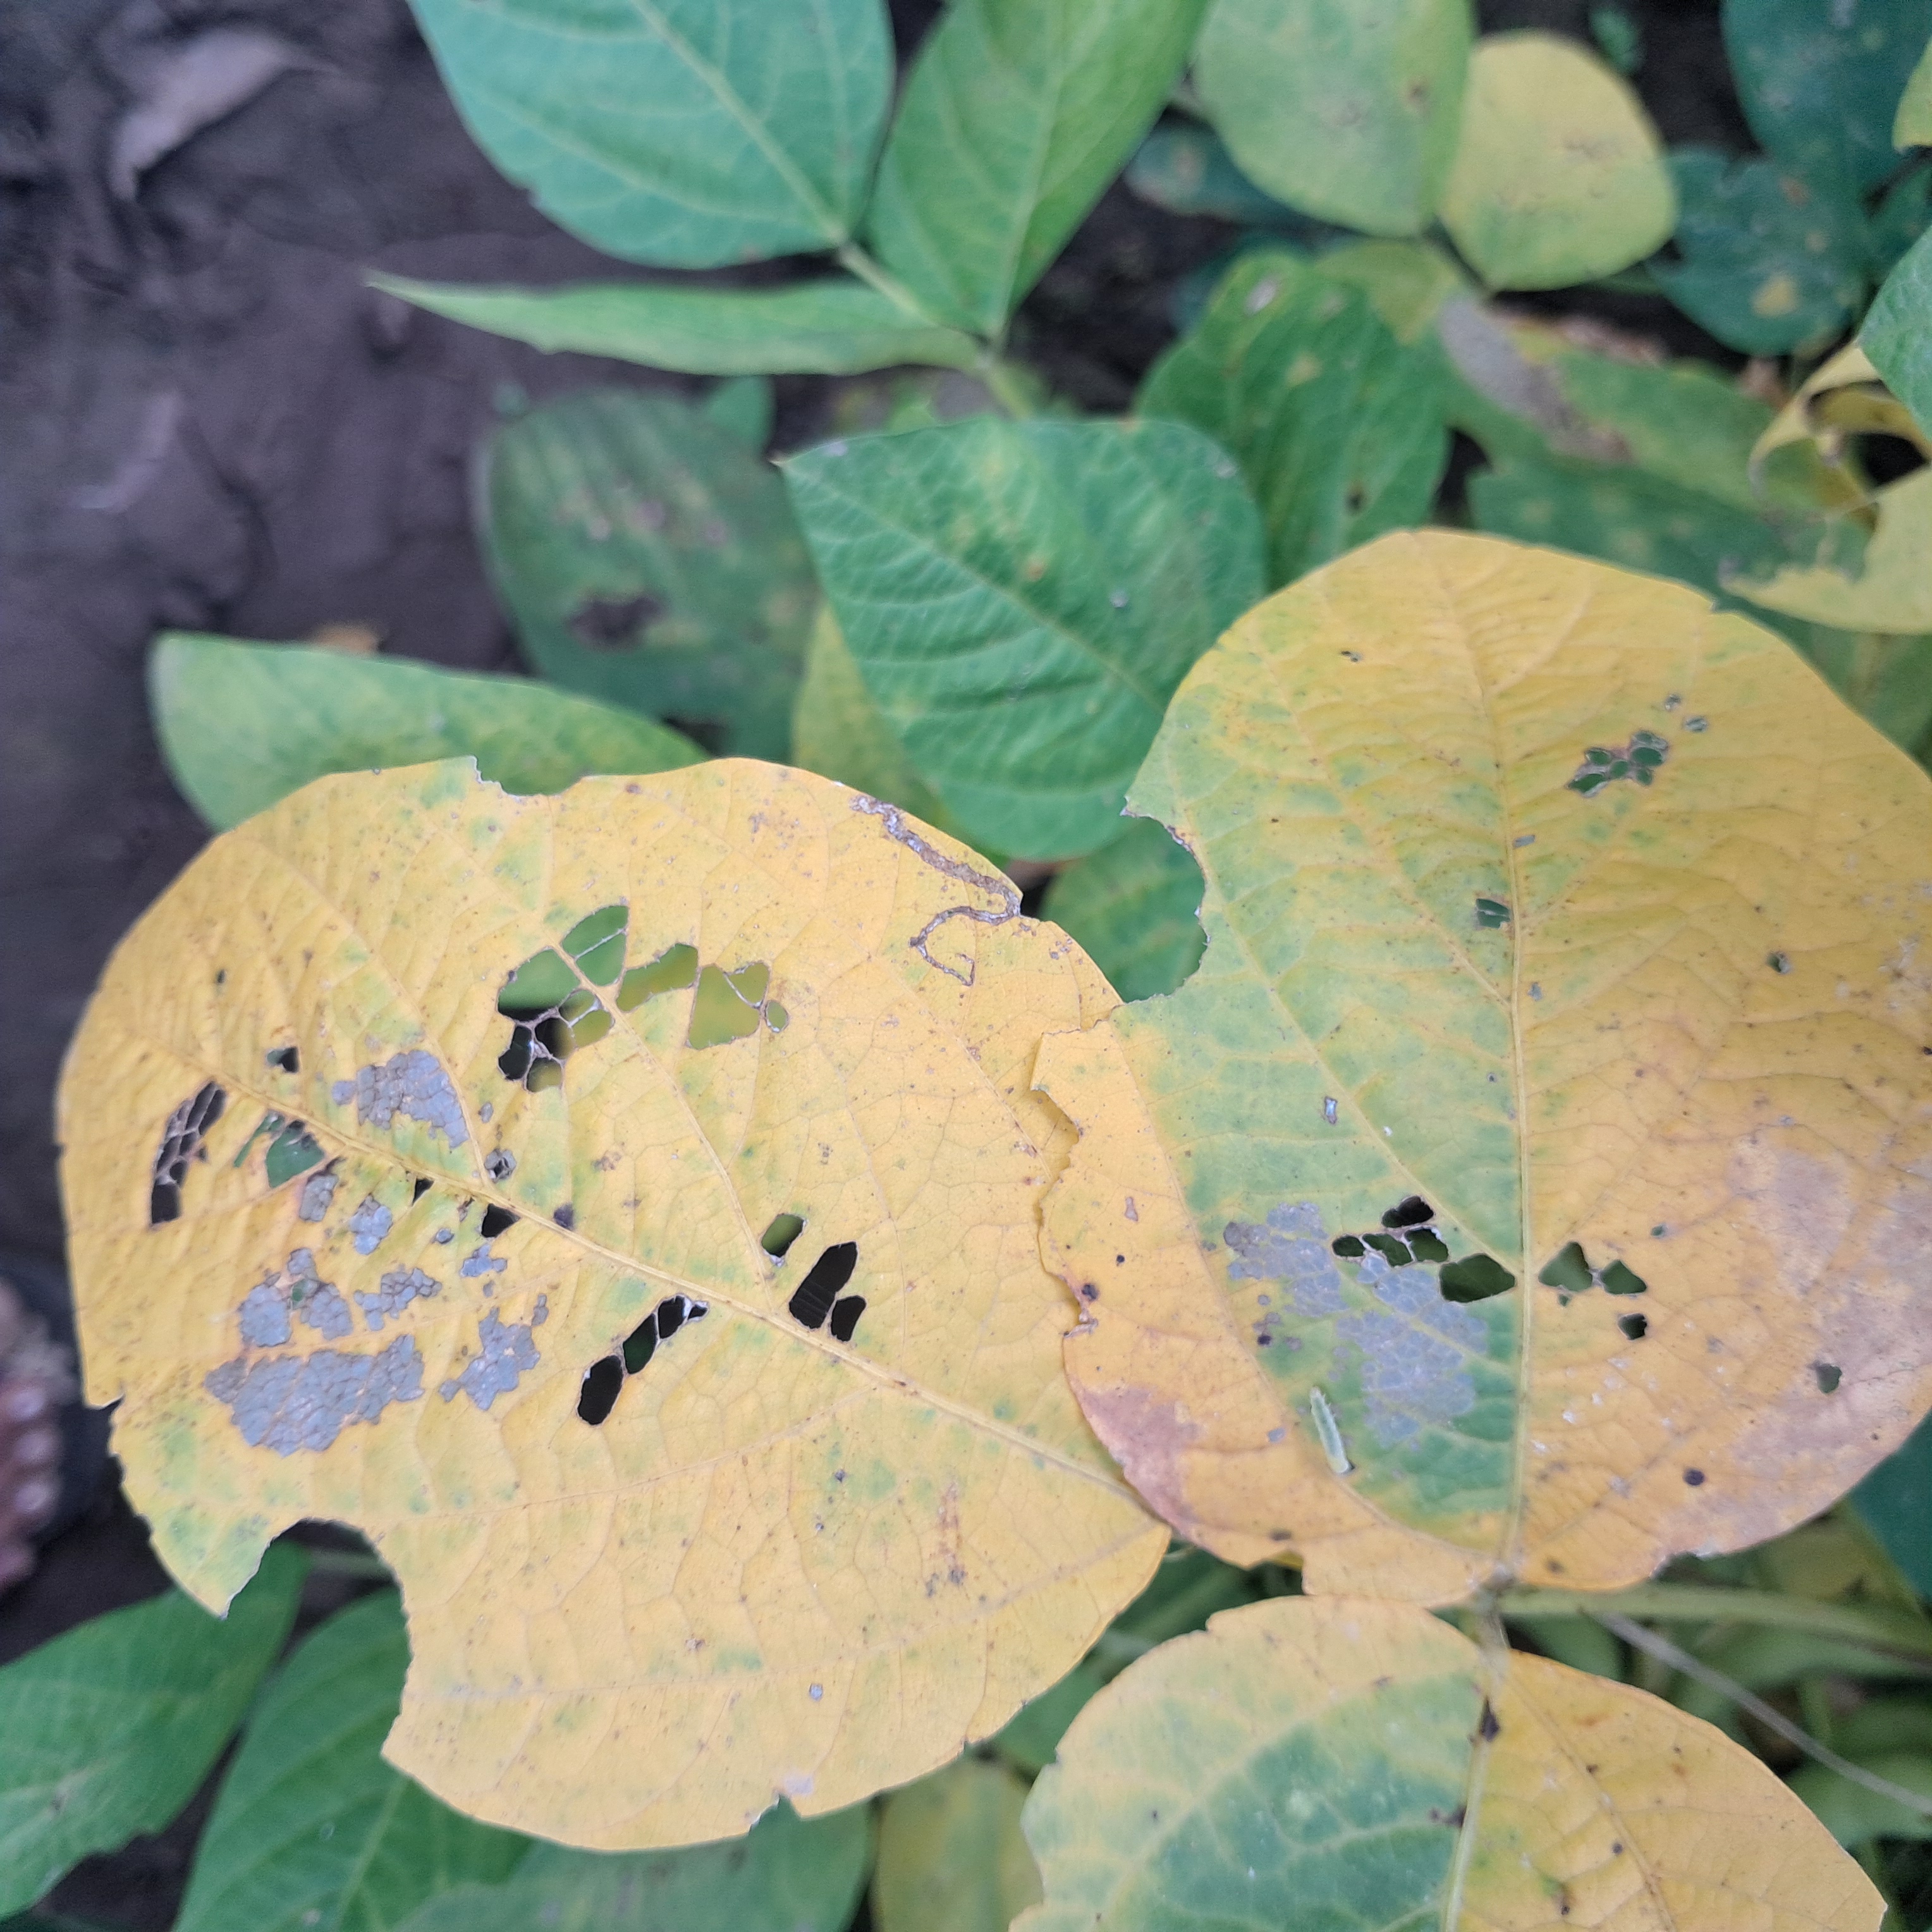
Label: Caterpillar_Semilooper_Pest